Brodie Lee

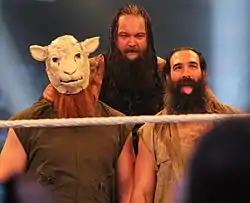
Harper (right) with other The Wyatt Family members in April 2014

From the May 27 episode of "Raw", WWE aired vignettes promoting the upcoming debut of The Wyatt Family. The vignettes showed The Wyatt Family's backwoods origins. On the July 8 episode of "Raw", The Wyatt Family made their debut by assaulting Kane. Harper made his WWE in-ring debut on the July 26 "SmackDown", where he and Rowan defeated Tons of Funk (Brodus Clay and Tensai). Over the next few months, Harper and Rowan went on a winning streak over many teams, until Cody Rhodes and Goldust handed them their first loss on the October 11 episode of "SmackDown". In November, The Wyatt Family started a rivalry with CM Punk and Daniel Bryan heading into Survivor Series on November 24, where Harper and Rowan lost to Punk and Bryan in a tag team match. The following month at on December 15, The Wyatt Family defeated Bryan in a 3-on-1 handicap match.